Miranda Du

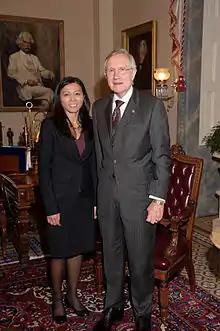
Miranda Du in 2012 with Senate Majority Leader Harry Reid.

On August 2, 2011, President Barack Obama nominated Du to replace Judge Roger L. Hunt, who assumed senior status. A substantial majority of the American Bar Association's Standing Committee on the Federal Judiciary, which rates the qualifications of judicial nominees, rated Du as "qualified" for the post, with a minority rating her "not qualified" (the committee rates on a three-tier scale: well qualified, qualified, and not qualified). Du's nomination and confirmation were strongly supported by Nevada's two U.S. senators, Harry Reid (Democrat) and Dean Heller (Republican), as well as the Congressional Asian Pacific American Caucus. Her confirmation was opposed by some Republican senators, who viewed her as too inexperienced and cited a sanction against her in 2007 by a Nevada federal court.